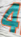
Number: 4